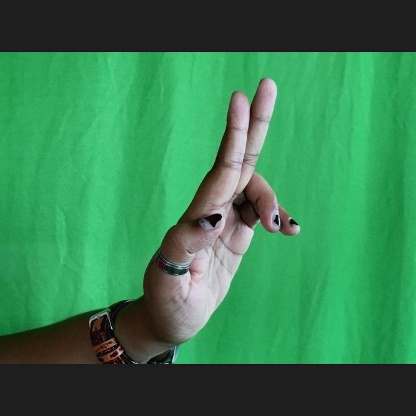
Mudra: Ardhapathaka